Saraiva-Cotegipe Law

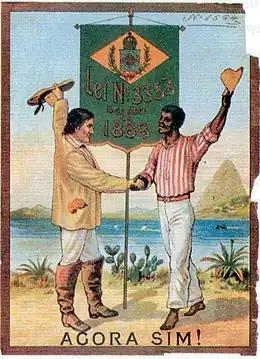
Poster commemorating the Abolition of Slavery in Brazil, which occurred three years after the promulgation of the Sexagenarian Law

The adoption of the Sexagenarian Law produced few practical effects since only a minority of Brazilian slaves were over 60 years old. In 1872, the life expectancy of the general population was 27.4 years, while that of the slaves was 21 years. In 1887, out of a total of 723 thousand slaves, only 28.8 thousand were over 55 years old. Furthermore, the amount paid for slaves was higher for the younger ones, varying from 900 contos de réis (for slaves up to 30 years old) to 200 (for those between 55 and 65).